English contract law

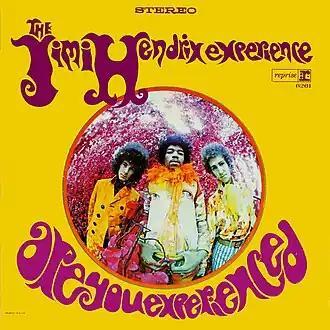
When compensatory damages are an inadequate remedy, restitution may be awarded as where a record company exploited a licence to Jimi Hendrix records in breach of contract.

A related doctrine is "common mistake", which since the decision of Lord Phillips MR in "The Great Peace" is essentially the same in operation as frustration, except that the event making a contract impossible to perform takes place before, not after, a contract is concluded. A "common mistake" differs from the "mistakes" that take place between offers and acceptance (that mean there is no agreement in the first place), or the so-called "mistake about identity" cases that follow from a fraudulent misrepresentation (which typically makes a contract voidable, not void, unless in a written document and concluded at a distance), because it is based on performance becoming seriously difficult to perform. For instance, in "Courturier v Hastie" a corn shipment had decayed by the time two businesspeople had contracted for it, and so it was held (perhaps controversially) that the seller was not liable, because it was always physically impossible. And in "Cooper v Phibbs" the House of Lords held that an agreement to lease out a fishery was void because it turned out the lessee was in fact the owner. It is legally impossible to be leased something one owns. Again, the doctrine of common mistake may be contracted around, so in "McRae v Commonwealth Disposals Commission" it was held that despite the fact that a wrecked ship off the Great Barrier Reef never in fact existed, because a salvage business was actually promised by the Australian government that it was there, there was no common mistake. Like frustration, the doctrine operates only in narrow confines. In "Bell v Lever Bros Ltd" Lord Atkin stated that a mistake must be of such a 'fundamental character as to constitute an underlying assumption without which the parties would not have entered into the agreements'. Post-war, Denning LJ added to the doctrine, beyond its narrow legal confines, in line with the more permissive approach recognised throughout civil law countries, most of the Commonwealth and the United States. In "Solle v Butcher" he held that in equity a contract could be deemed voidable (rather than outright void) if it would be 'unconscientious' for a court to hold someone to a bargain. This gave the courts some flexibility in the kind of remedy they would grant, and could be more generous in the circumstances they allowed escape. But in "The Great Peace", Lord Phillips MR said that this more permissive doctrine had been contrary to the House of Lords authority in "Bell v Lever Bros Ltd". Although it probably would not have been avoidable under the mistake in equity doctrine anyway, Lord Phillips MR held that a rescue company could not escape from an agreement to save a ship because both parties were mistaken that the distressed vessel was further than they originally thought. The result is that English contract law jealously prevents escape from an agreement, unless there is a serious breach because of the conduct of one party, which gives rise to the right to terminate.